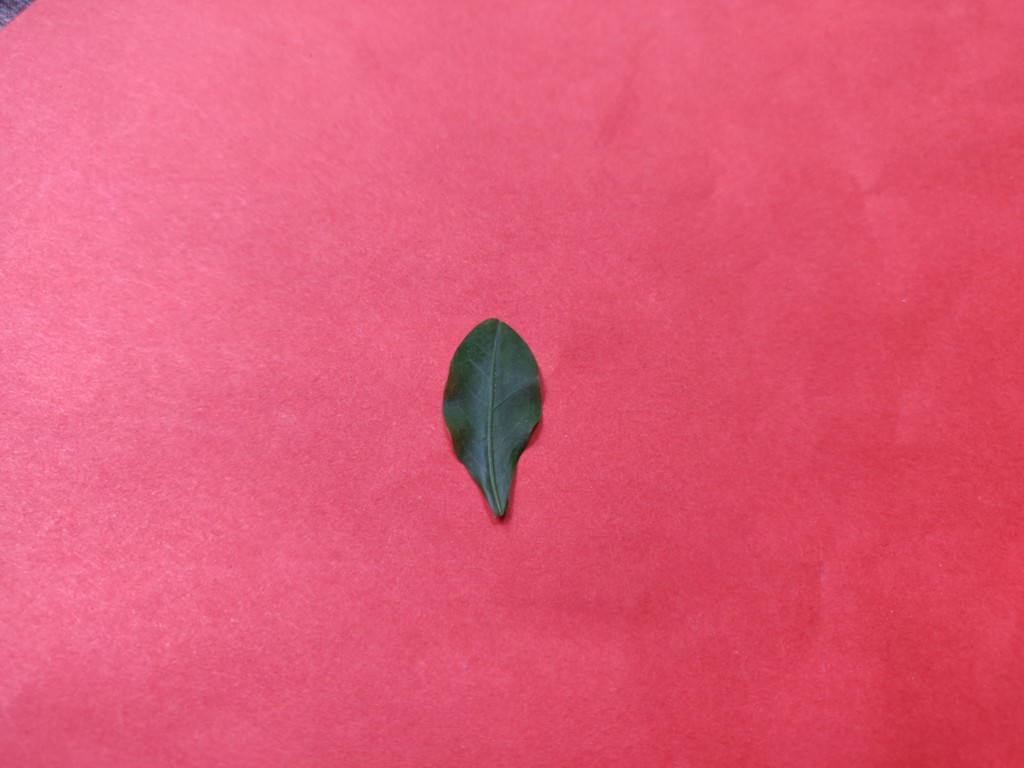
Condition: Healthy
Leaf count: single
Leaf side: front